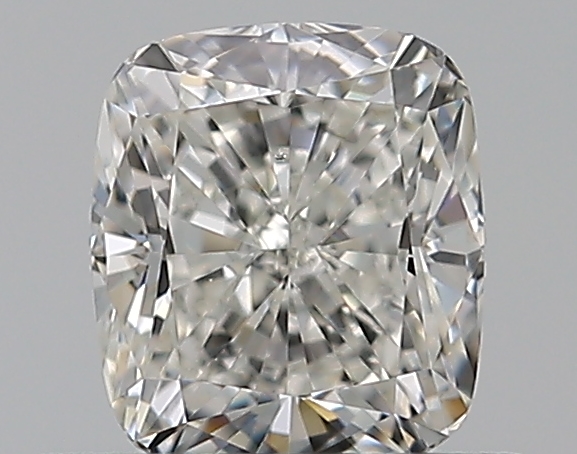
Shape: cushion
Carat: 0.5
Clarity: VS2
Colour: H
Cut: VG
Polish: VG
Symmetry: GD
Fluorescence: N
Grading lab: GIA
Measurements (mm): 4.7 x 4.14 x 2.96